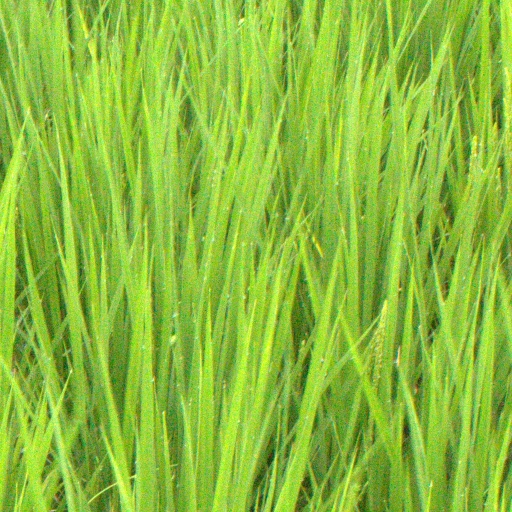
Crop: rice